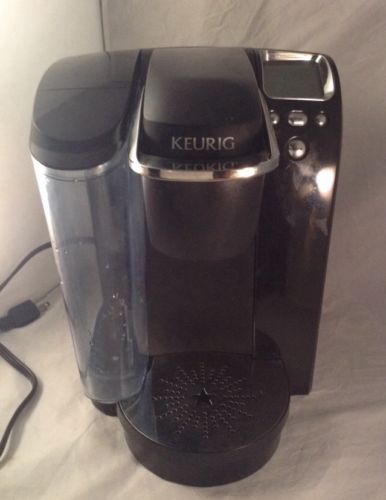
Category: coffee maker